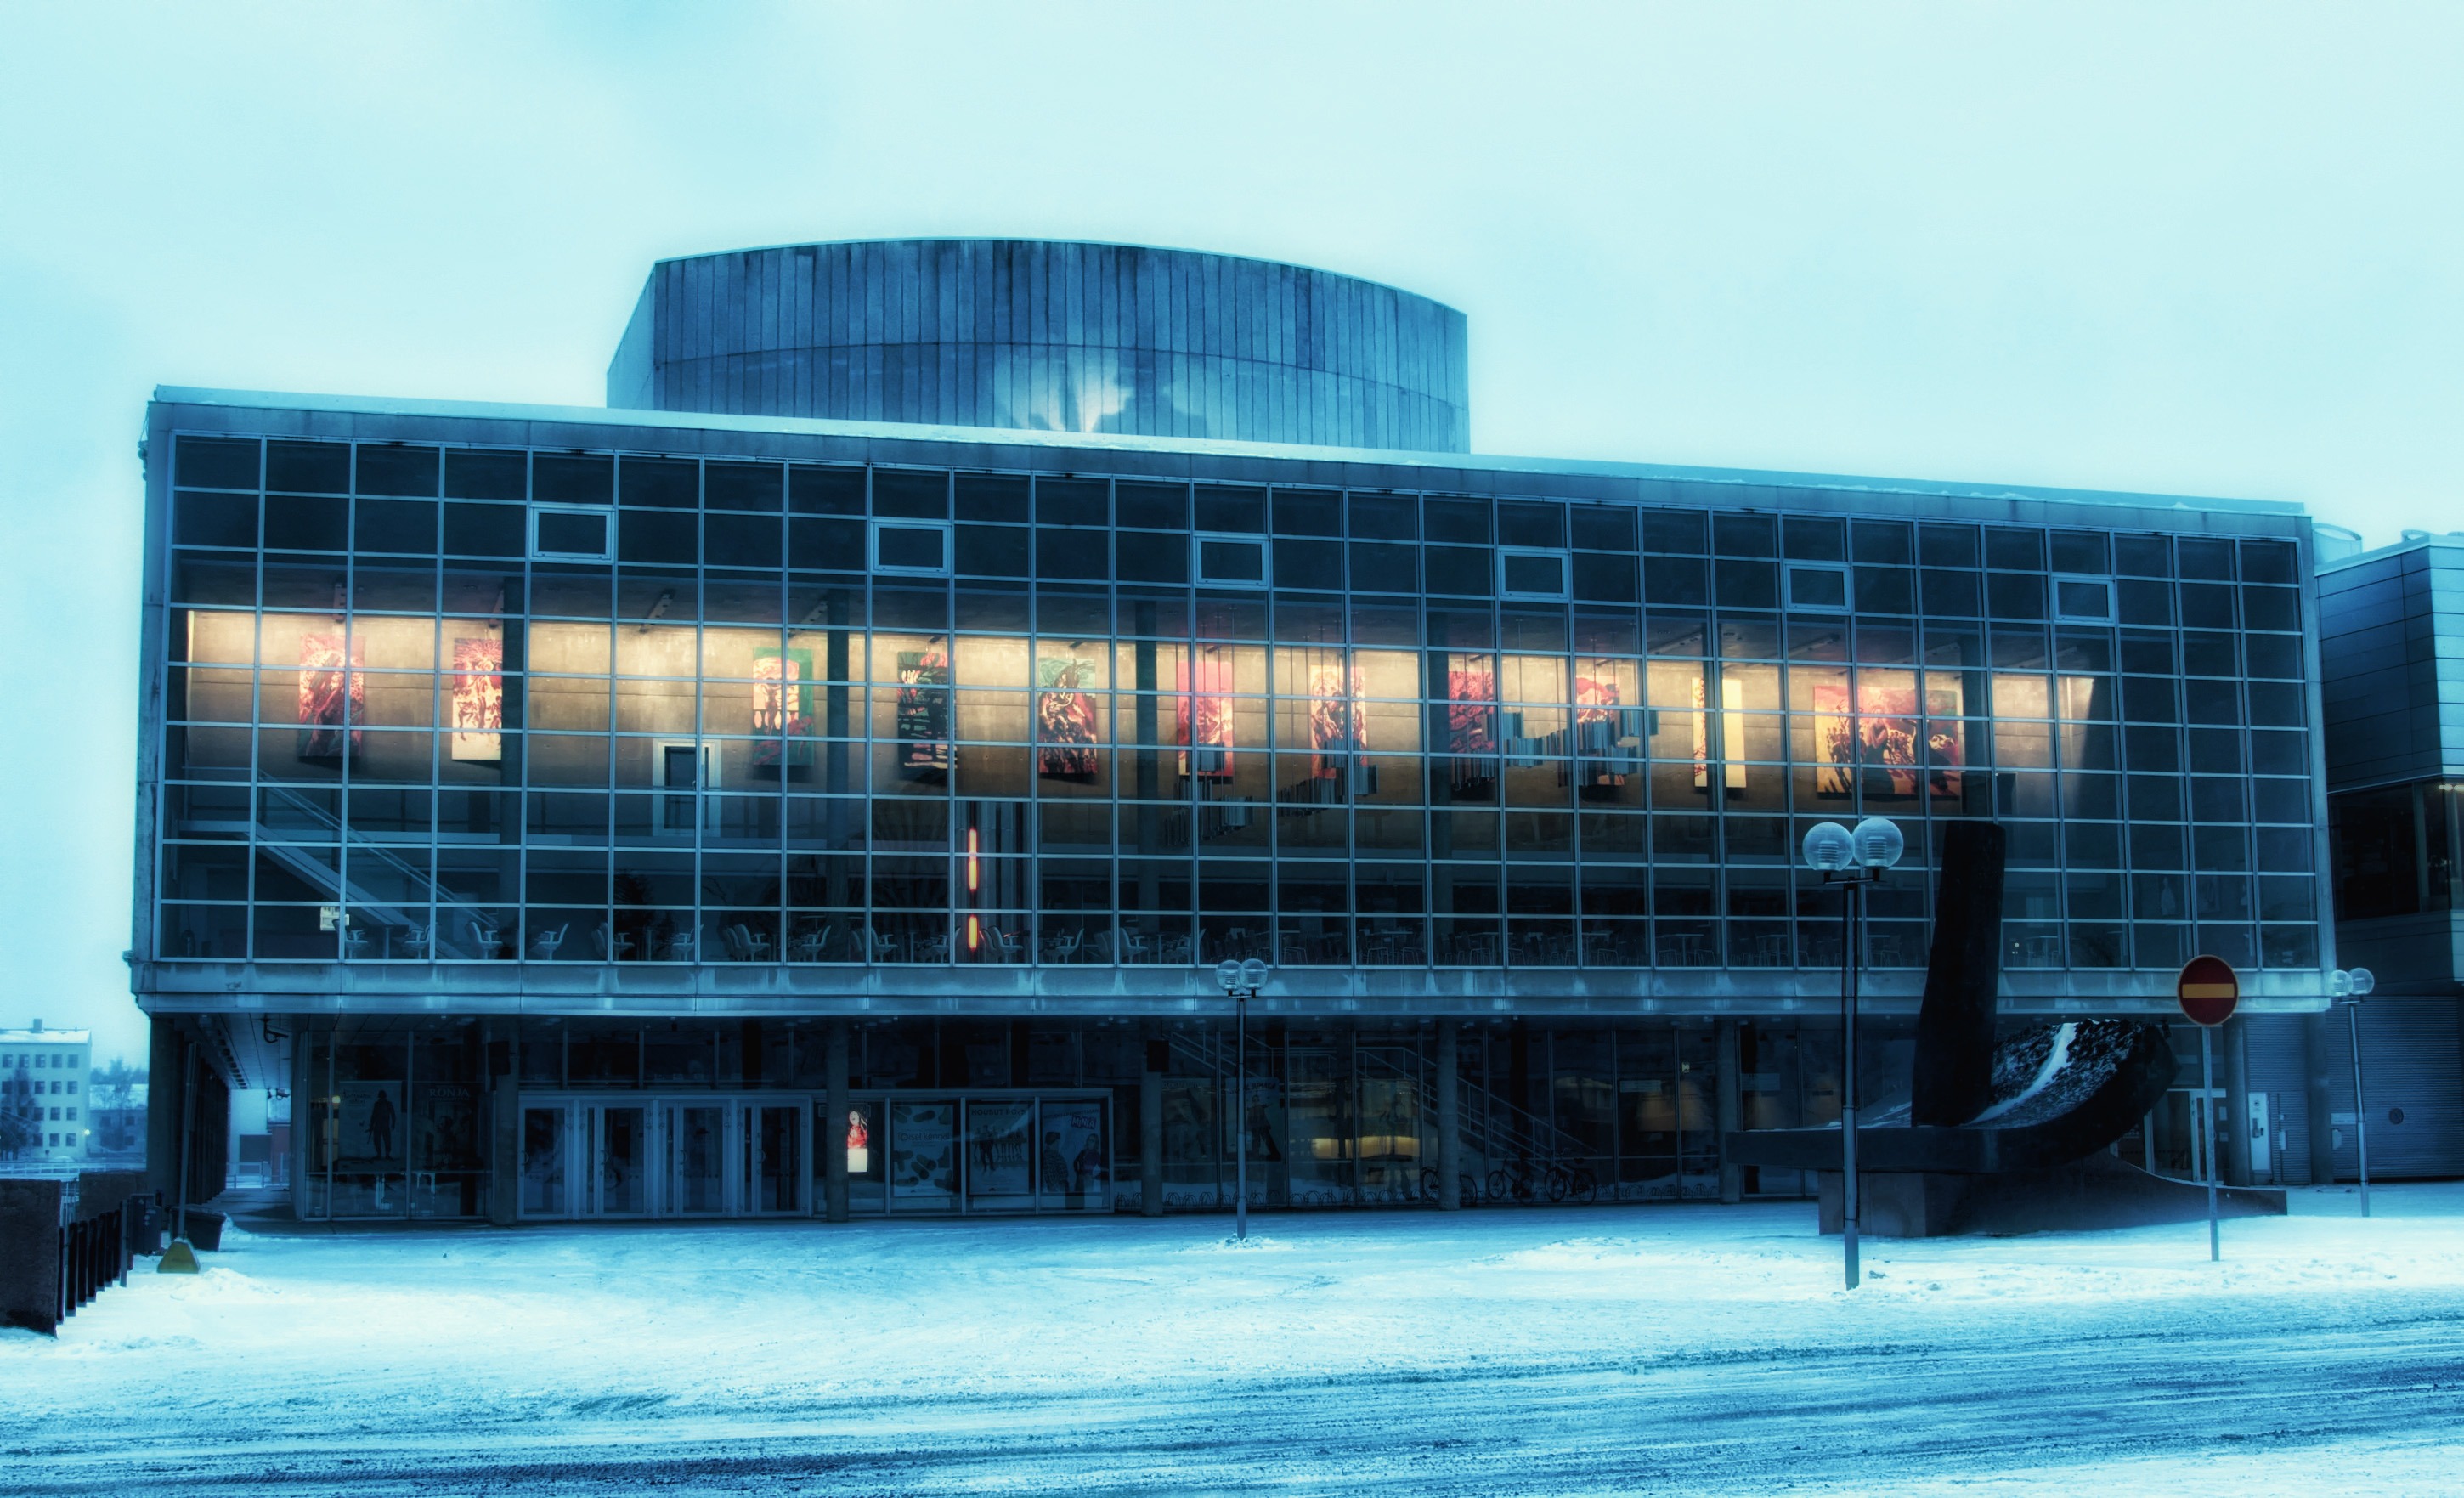
snow, winter, architecture, structure, building, city, urban, ice, reflection, scenic, facade, stadium, theatre, arena, library, windows, finland, headquarters, cities, convention center, oulu, sport venue